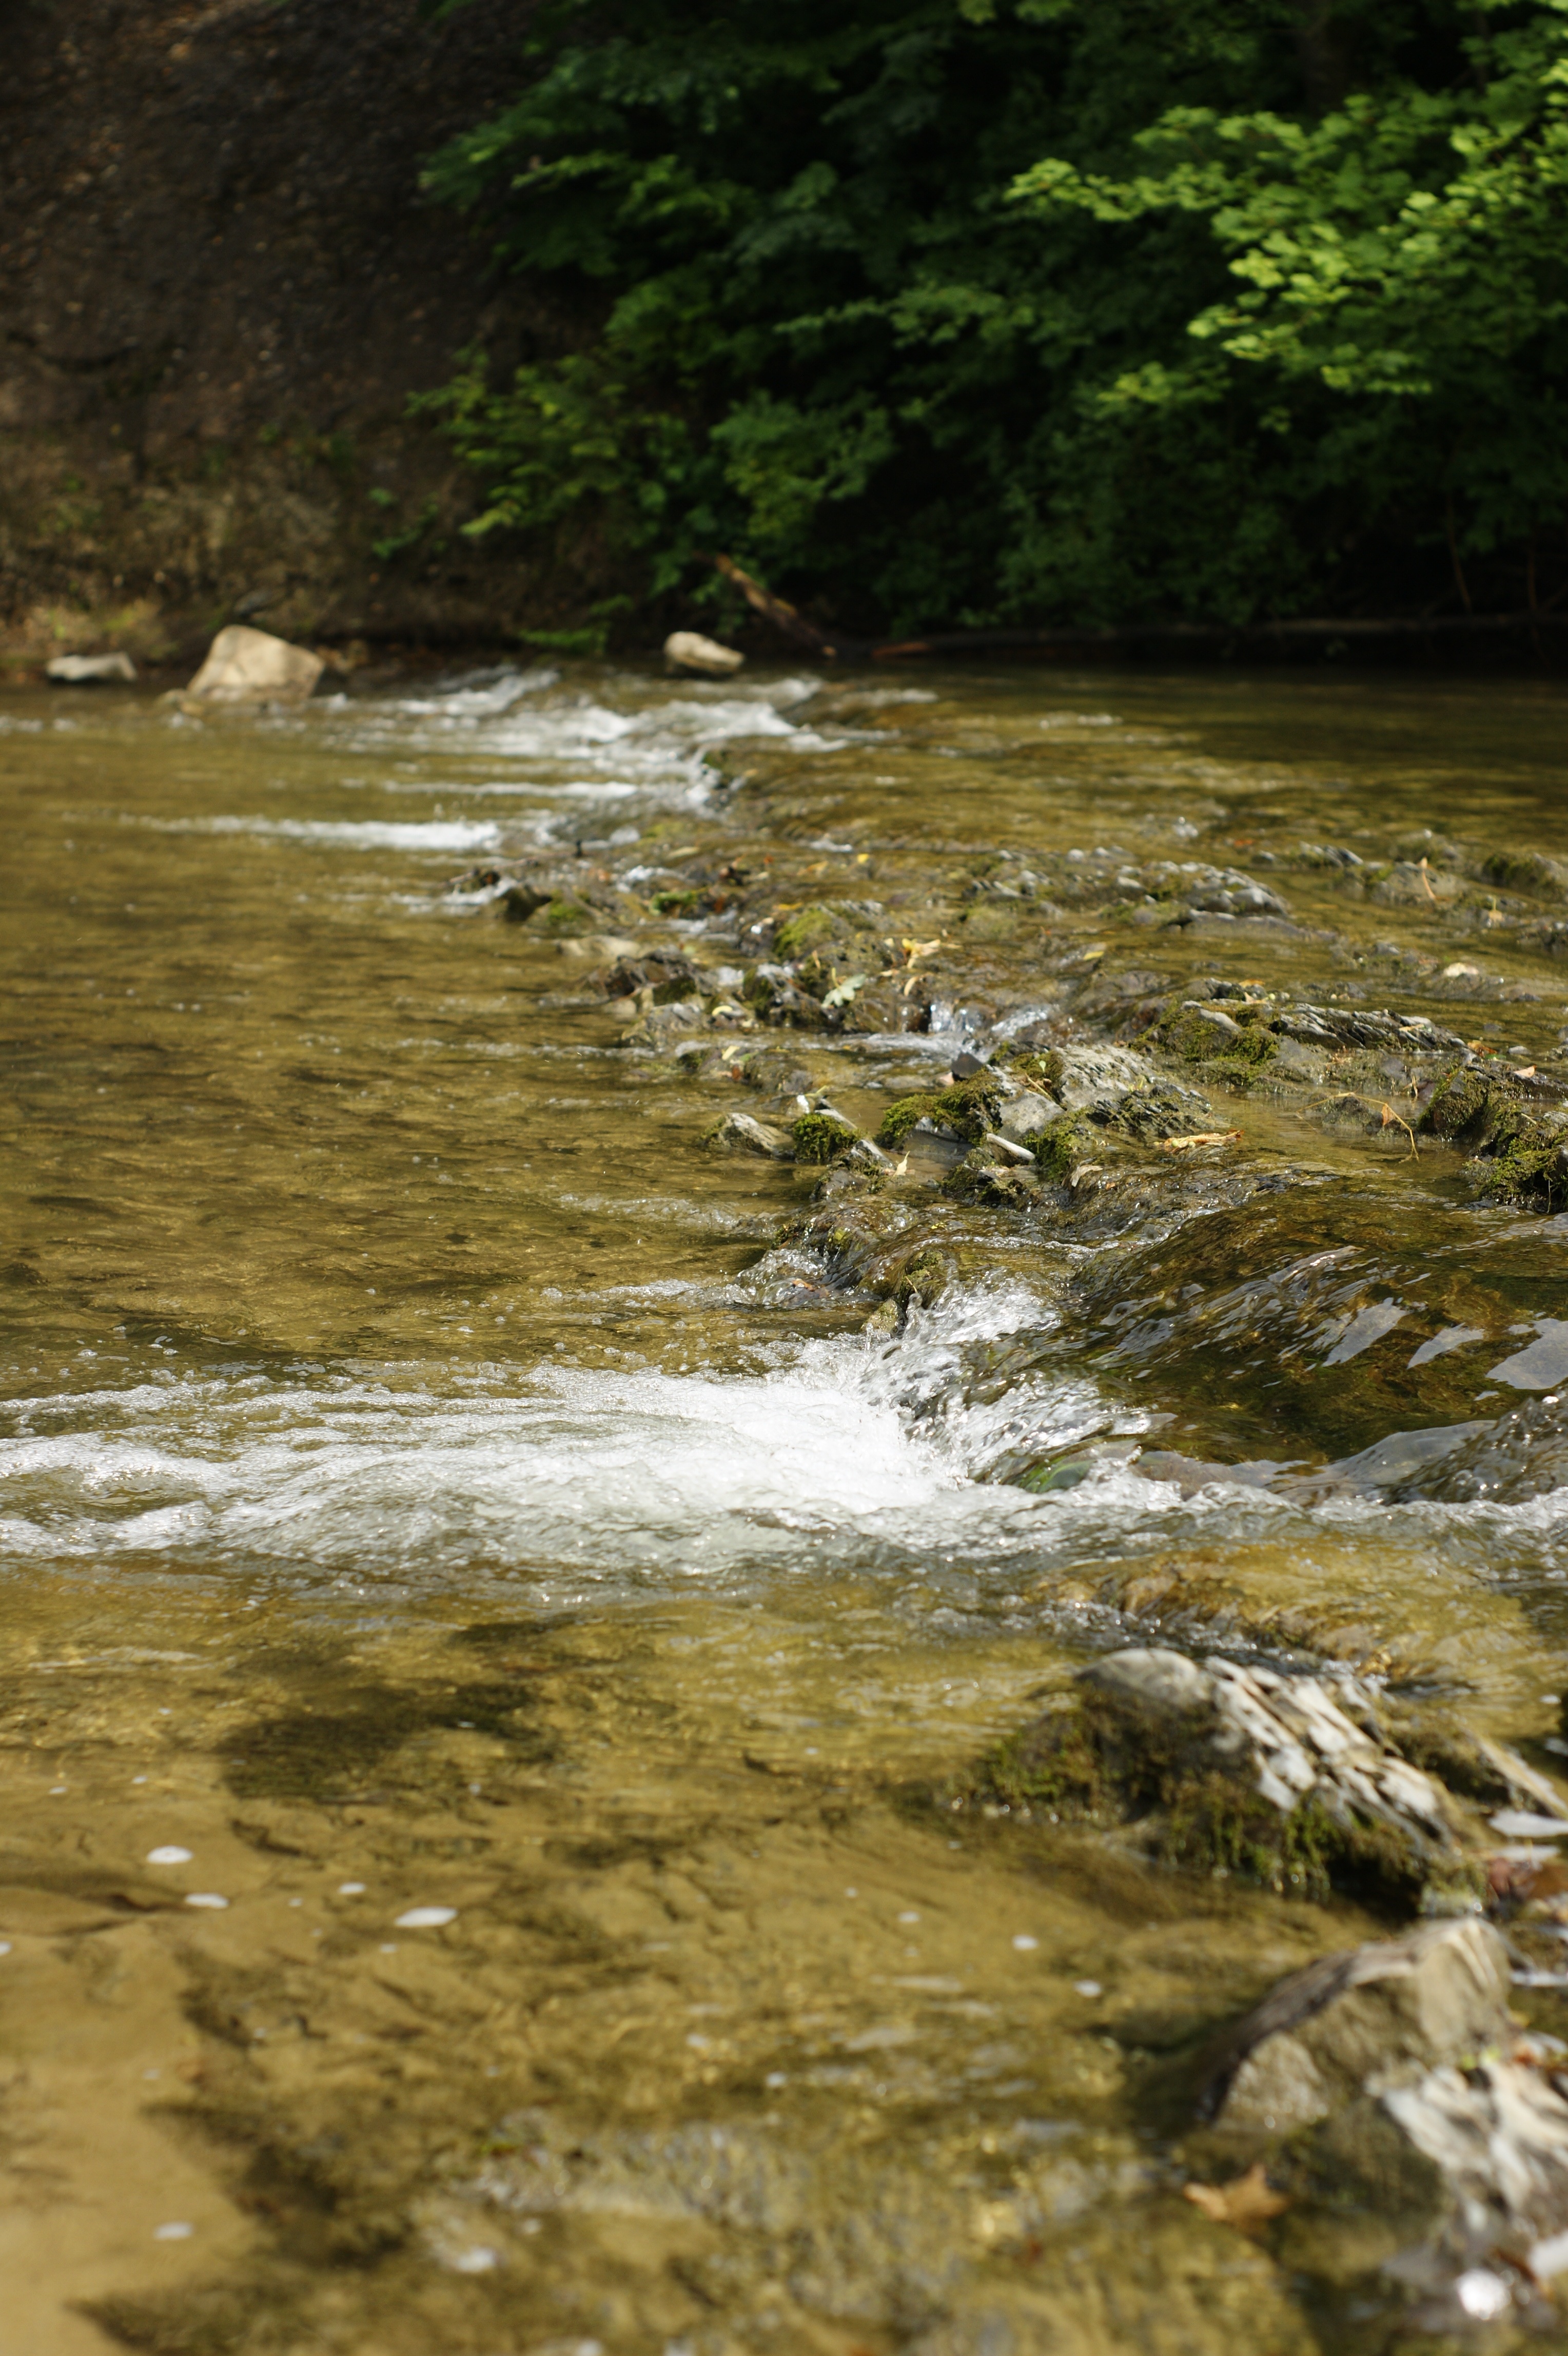
landscape, tree, water, nature, rock, creek, wilderness, leaf, river, stream, natural, autumn, rapid, gorge, body of water, stones, habitat, mudstone, landform, shales, mudrock, nepheline, geographical feature